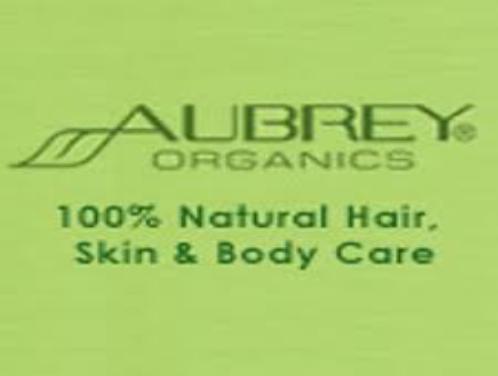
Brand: Aubrey Organics
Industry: Necessities